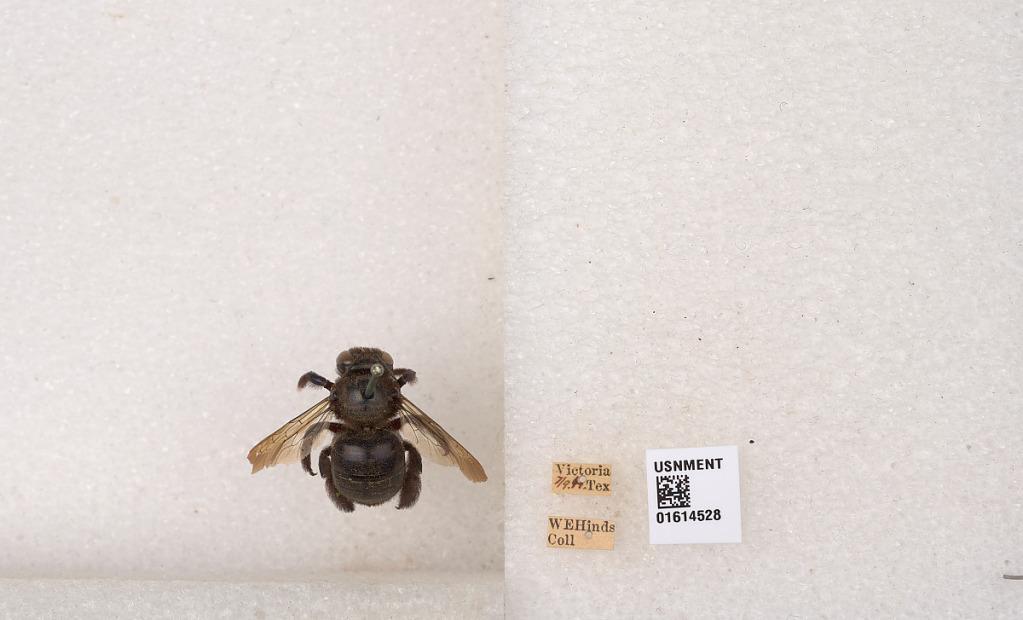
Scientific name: Xylocopa (Schonnherria) micans Lepeletier
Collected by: W. Hinds
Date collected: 1941-7-9
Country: United States
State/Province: Texas
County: Victoria
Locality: Victoria